University of Birmingham

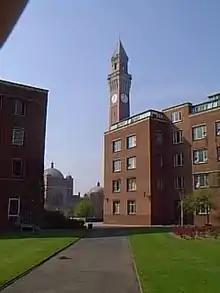
Faculty of Arts Building

The campus has a wide diversity in architectural types and architects. "What makes Birmingham so exceptional among the Red Brick universities is the deployment of so many other major Modernist practices: only Oxford and Cambridge boast greater selections". The Guild of Students original section was designed by Birmingham inter-war architect Holland Hobbiss who also designed the King Edward's School opposite. It was described as "Redbrick Tudorish" by Nikolaus Pevsner.